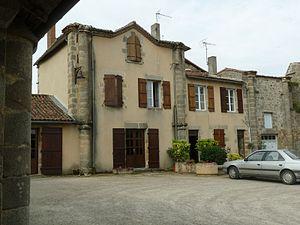
place de l'église de Lesterps, Charente, France
L'abbaye de Lesterps était une abbaye située à Lesterps en Charente.
Lesterps, est une commune du Sud-Ouest de la France, située dans le département de la Charente. Prononcer [letɛʀ].